The Sacrament (2013 film)

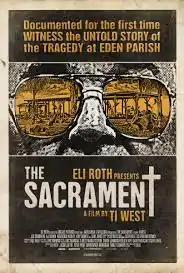
Film festival theatrical poster

The Sacrament is a 2013 American found footage horror film written and directed by Ti West. A. J. Bowen and Joe Swanberg play VICE journalists who document their co-worker's (Kentucker Audley) attempt to locate his sister (Amy Seimetz) after she joins a reclusive religious commune. The film's plot is inspired by the real-life events of the Jonestown Massacre of 1978.